Battle of Chippawa

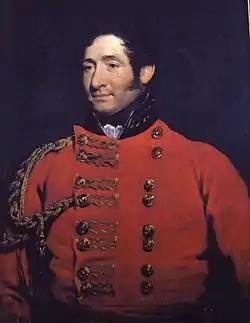
Commanding the Right Division of the British Army in Upper Canada, Major General Phineas Riall assumed the American forces in the area were drawn from the militia.

By early July, Brown's division was massed at the Niagara, in accordance with Armstrong's alternate orders. Without cooperation from Chauncey, a direct attack on Fort George at the mouth of the Niagara was impossible. Nor was it possible to land large numbers of troops on the southern side of the Niagara Peninsula and advance on Burlington to cut off the British on the Niagara River, because the American squadron on Lake Erie (and the regular troops at Detroit) had been diverted to attempt the recapture of Fort Mackinac on Lake Huron. Armstrong suggested that Brown should therefore capture and hold Fort Erie, opposite Buffalo, while waiting for Chauncey to ready his squadron. Brown assented, but was prepared to push much further than the immediate vicinity of Fort Erie.